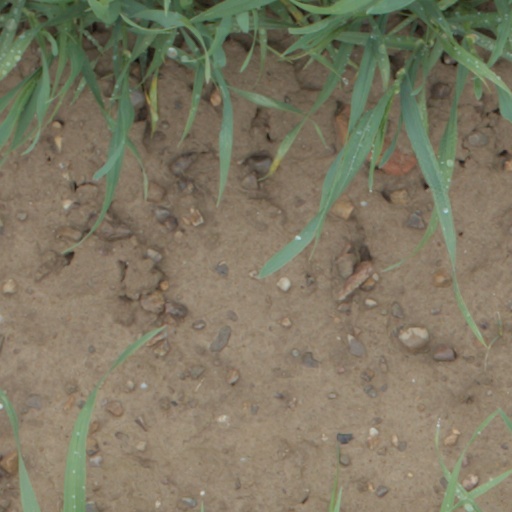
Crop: wheat